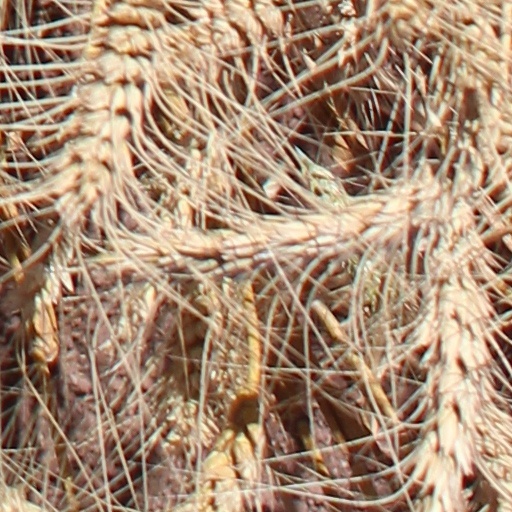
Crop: wheat